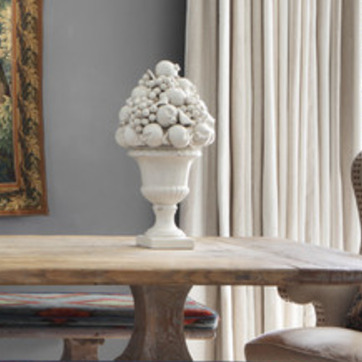
Material: ceramic